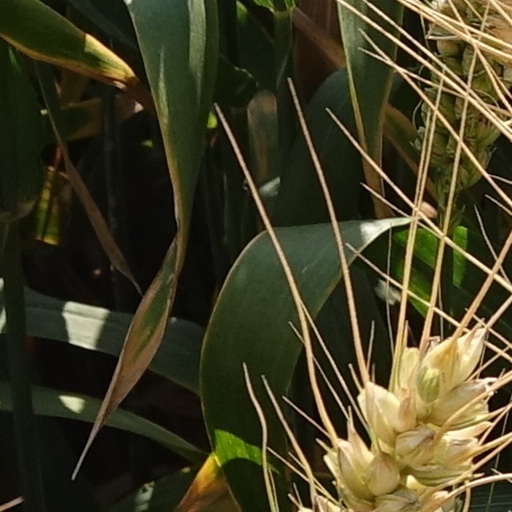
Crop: wheat